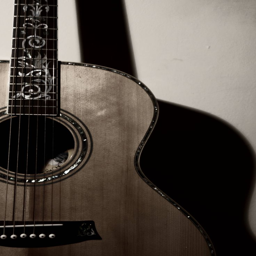
i 'm a sucker for anything acoustic ... i finally got a guitar , now to learn how to play !